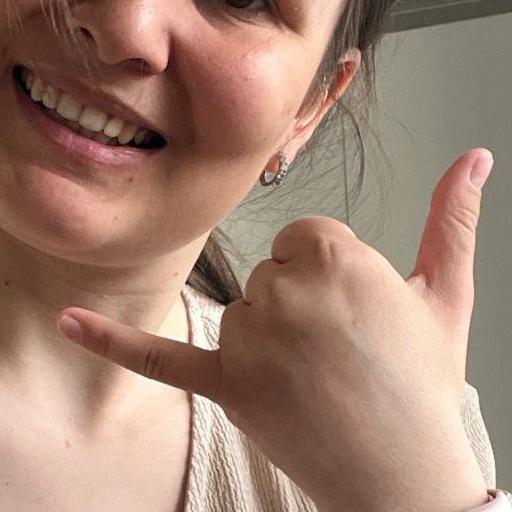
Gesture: call